Hudson Waterfront

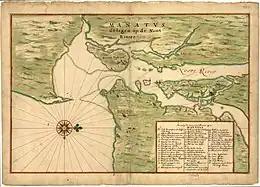
Map "Manhattan situated on the North River" with numbered key showing settlements: 27. Farm of Van Vorst; 28. v [sic]; 29. Farm of Evertsen; 30. Plantation at Lacher's Hook; 31. Plantation at Paulus Hook; 32. Plantation of Maerytensen

Before the 17th century, the region was populated by the Hackensack and Tappan, phratries of the Lenni-Lenape, an Algonquian people, who maintained semi-permanent and seasonal campsites throughout the diverse landscape. They are recalled throughout the region in countless places names. In 1609, Henry Hudson captained a sailing expedition for the Dutch West India Company which led to the establishment of the Dutch provincial colony of New Netherland, with its capital at New Amsterdam. During that exploration, he laid anchor in the Upper New York Bay and Weehawken Coves. In 1630, land along the west bank of the river which bears his name was acquired and called Pavonia. Clusters of settlements were located at Communipaw, Harsimus, and Paulus Hook, and later at Hoboken, Pamrapo, Kewan/ Minkakwa, and Vriessendael. Some of the communities were compromised in conflicts with the indigenous population known as Kieft's War and the Peach War. Director-General of New Netherland Peter Stuyvesant granted a charter in 1660 for a village at Bergen Square, considered the first autonomous municipality in New Jersey.